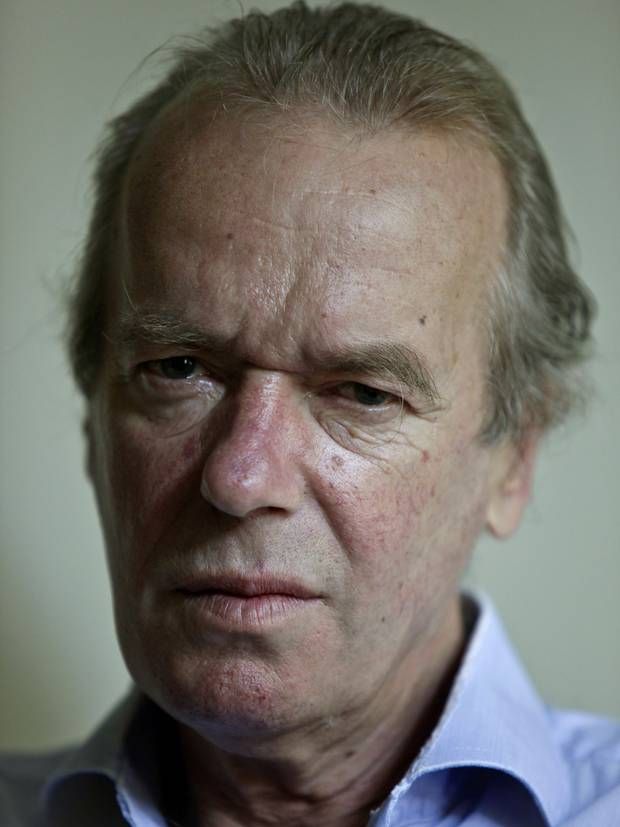
Portrait style: Real Portrait